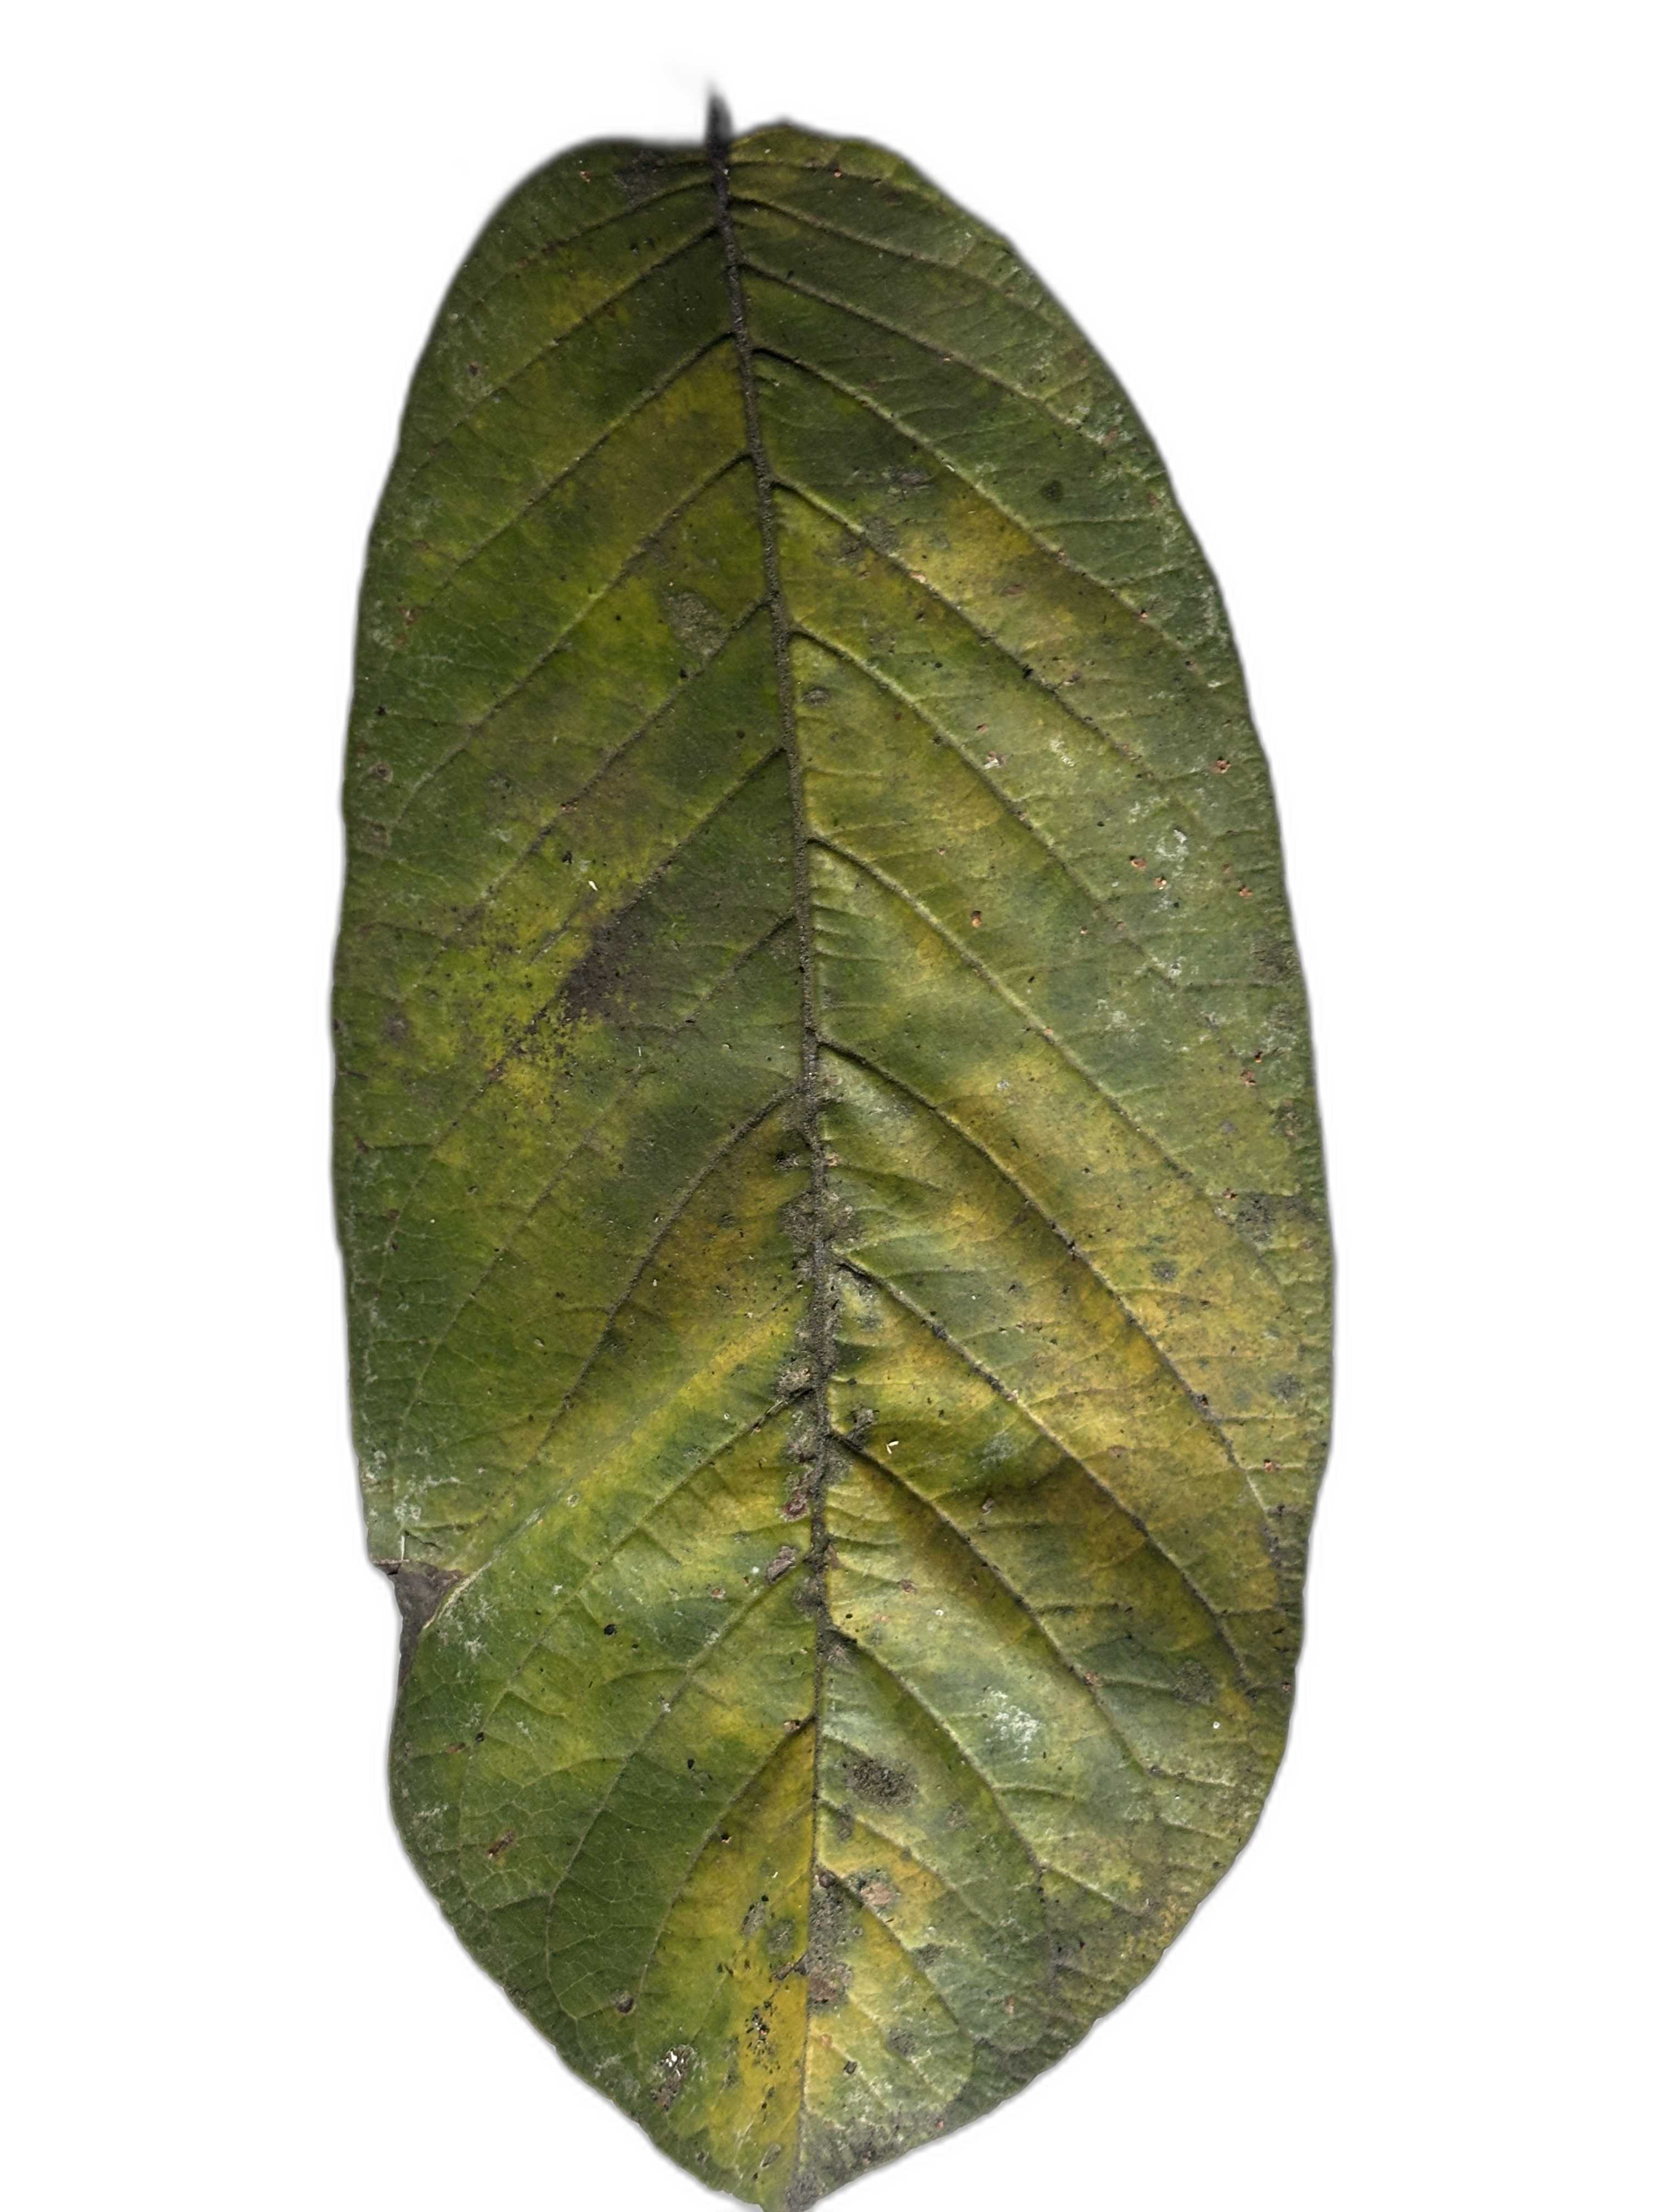
Plant part: leaf
Disease: Rust